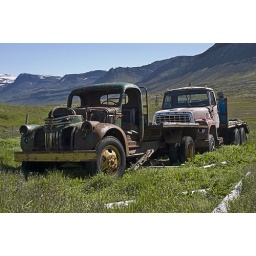
Two rusty old trucks in Dyrafjordur